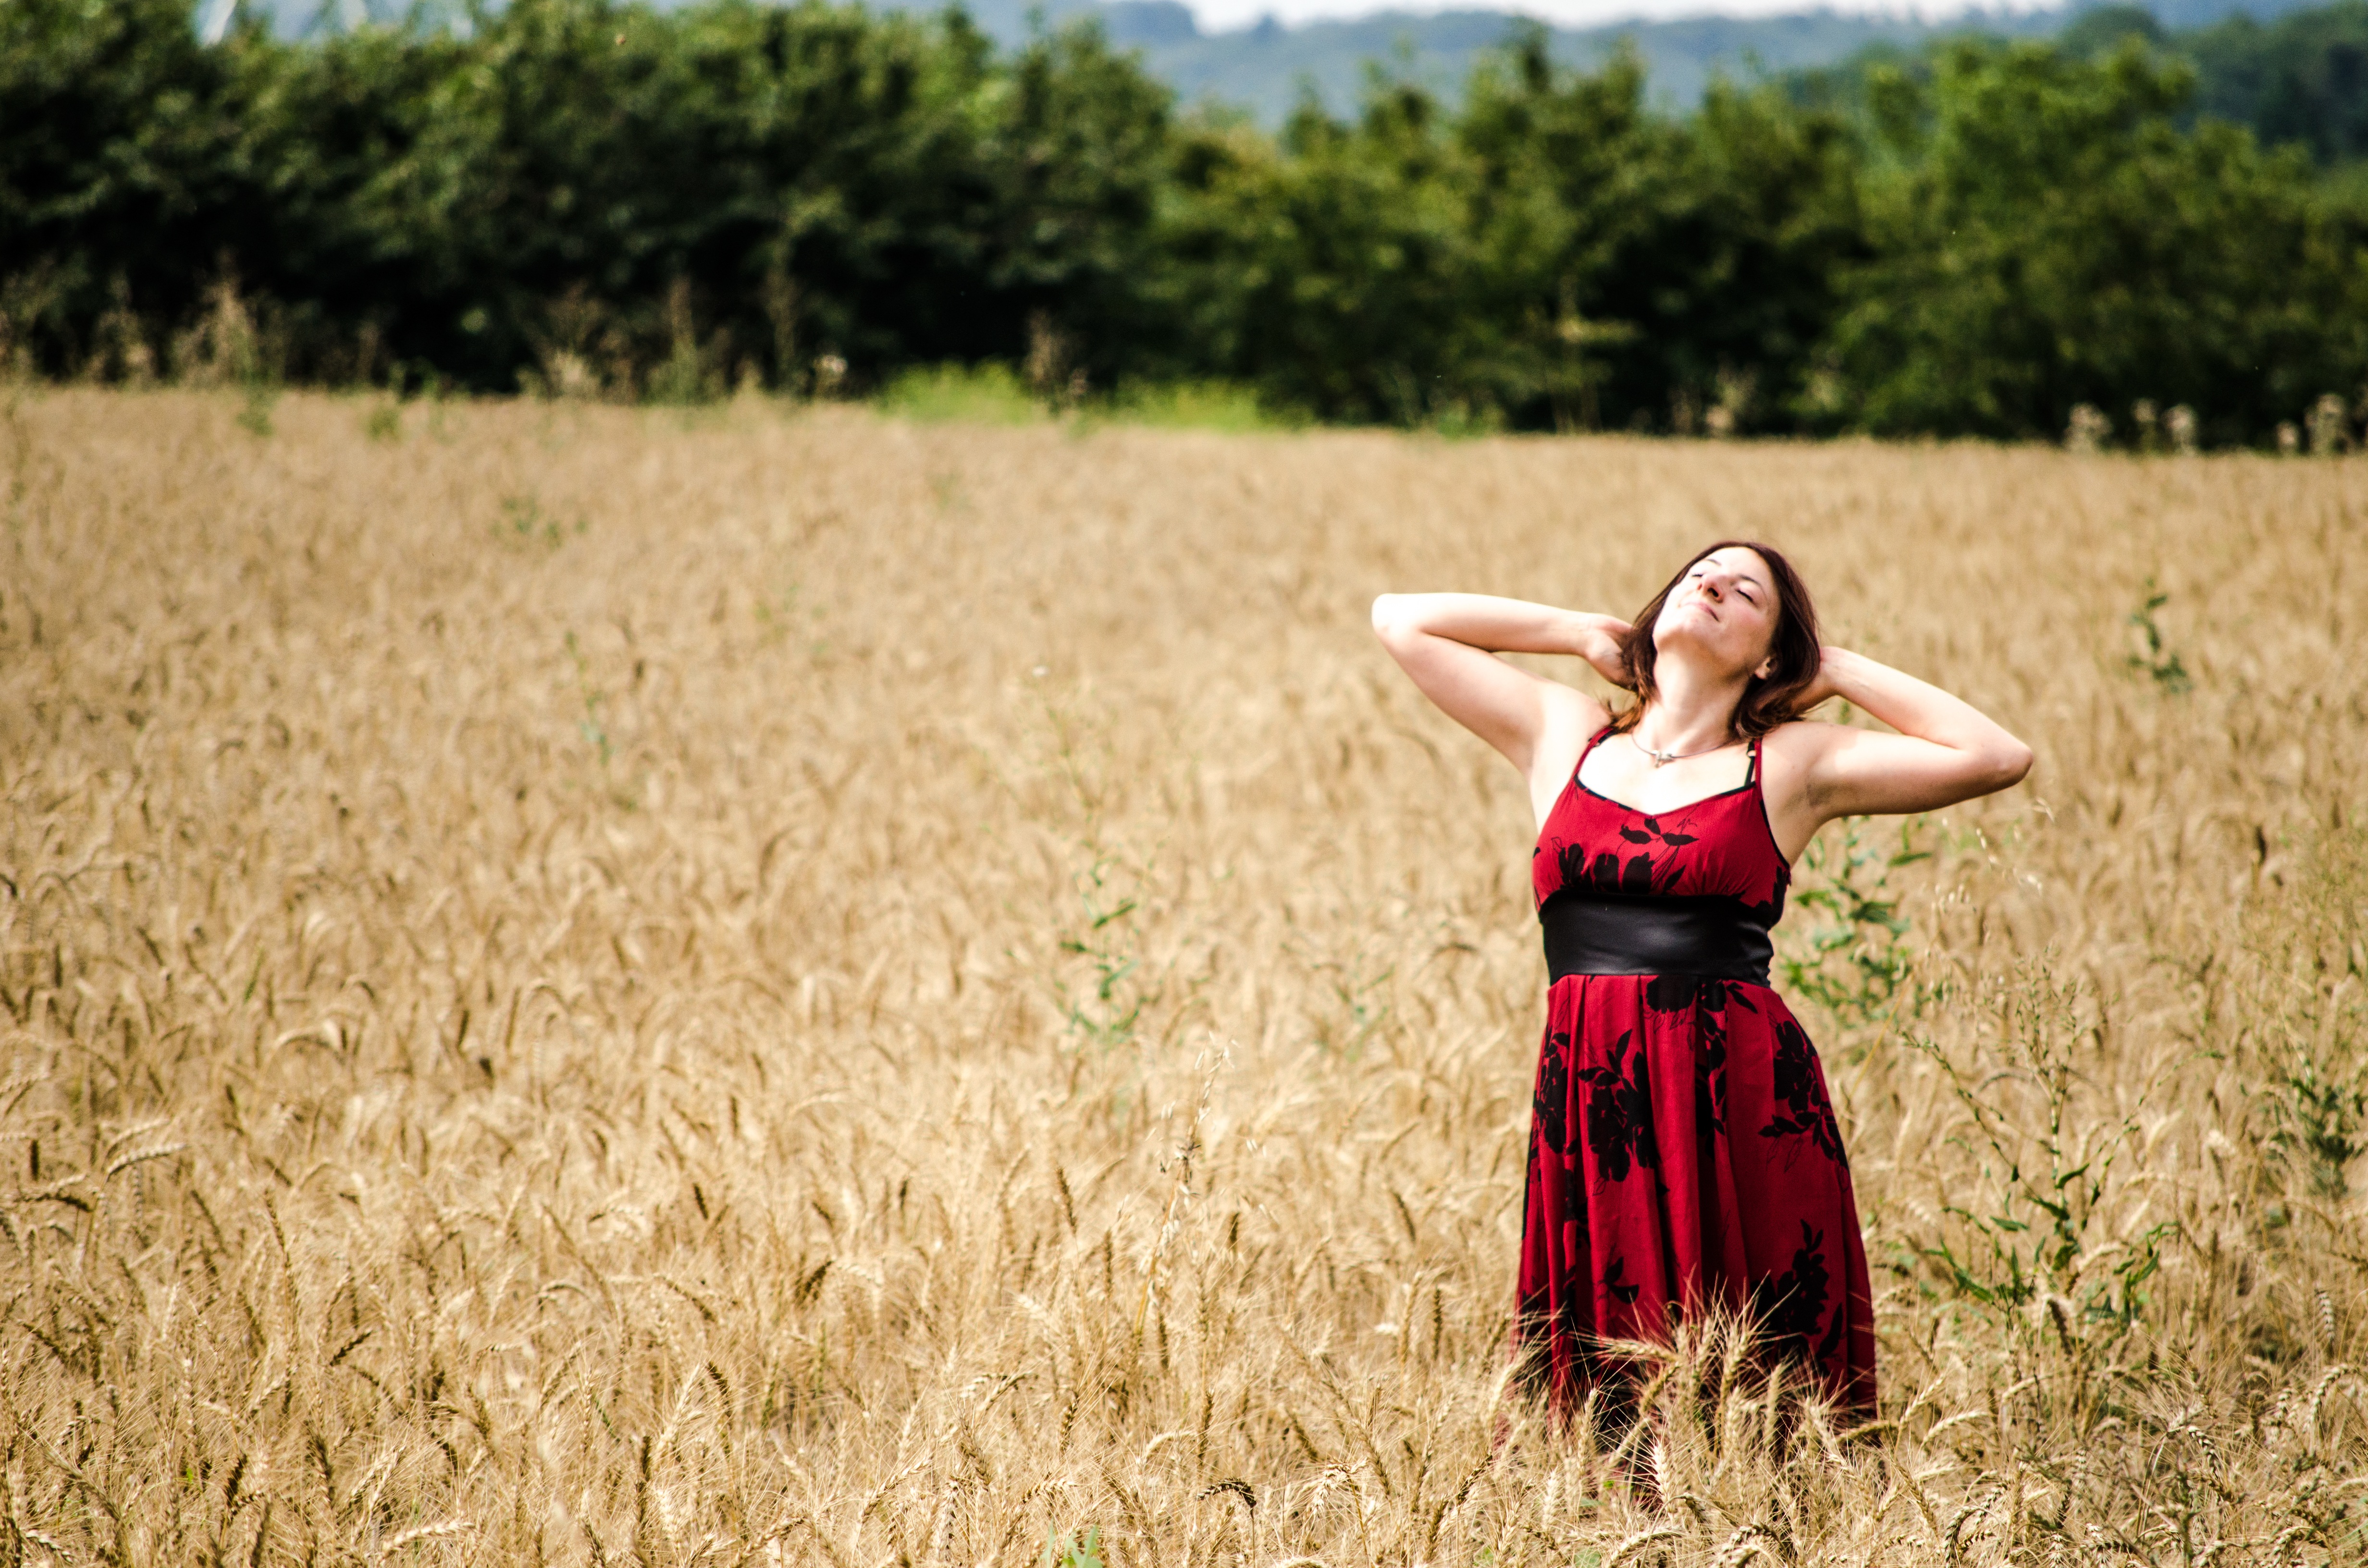
grass, woman, field, camera, photography, meadow, grain, flower, agriculture, dress, photograph, beauty, image editing, rural area, photo shoot, grass family